Hackney Power Station

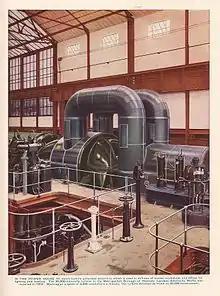
A turbine in the A station, 1932

The "A" station, opened in 1901, was built by the Borough of Hackney. Upon nationalisation of the electricity industry in 1948, the power station passed to the British Electricity Authority. It originally burned local refuse as well as coal. The A station closed in 1969.